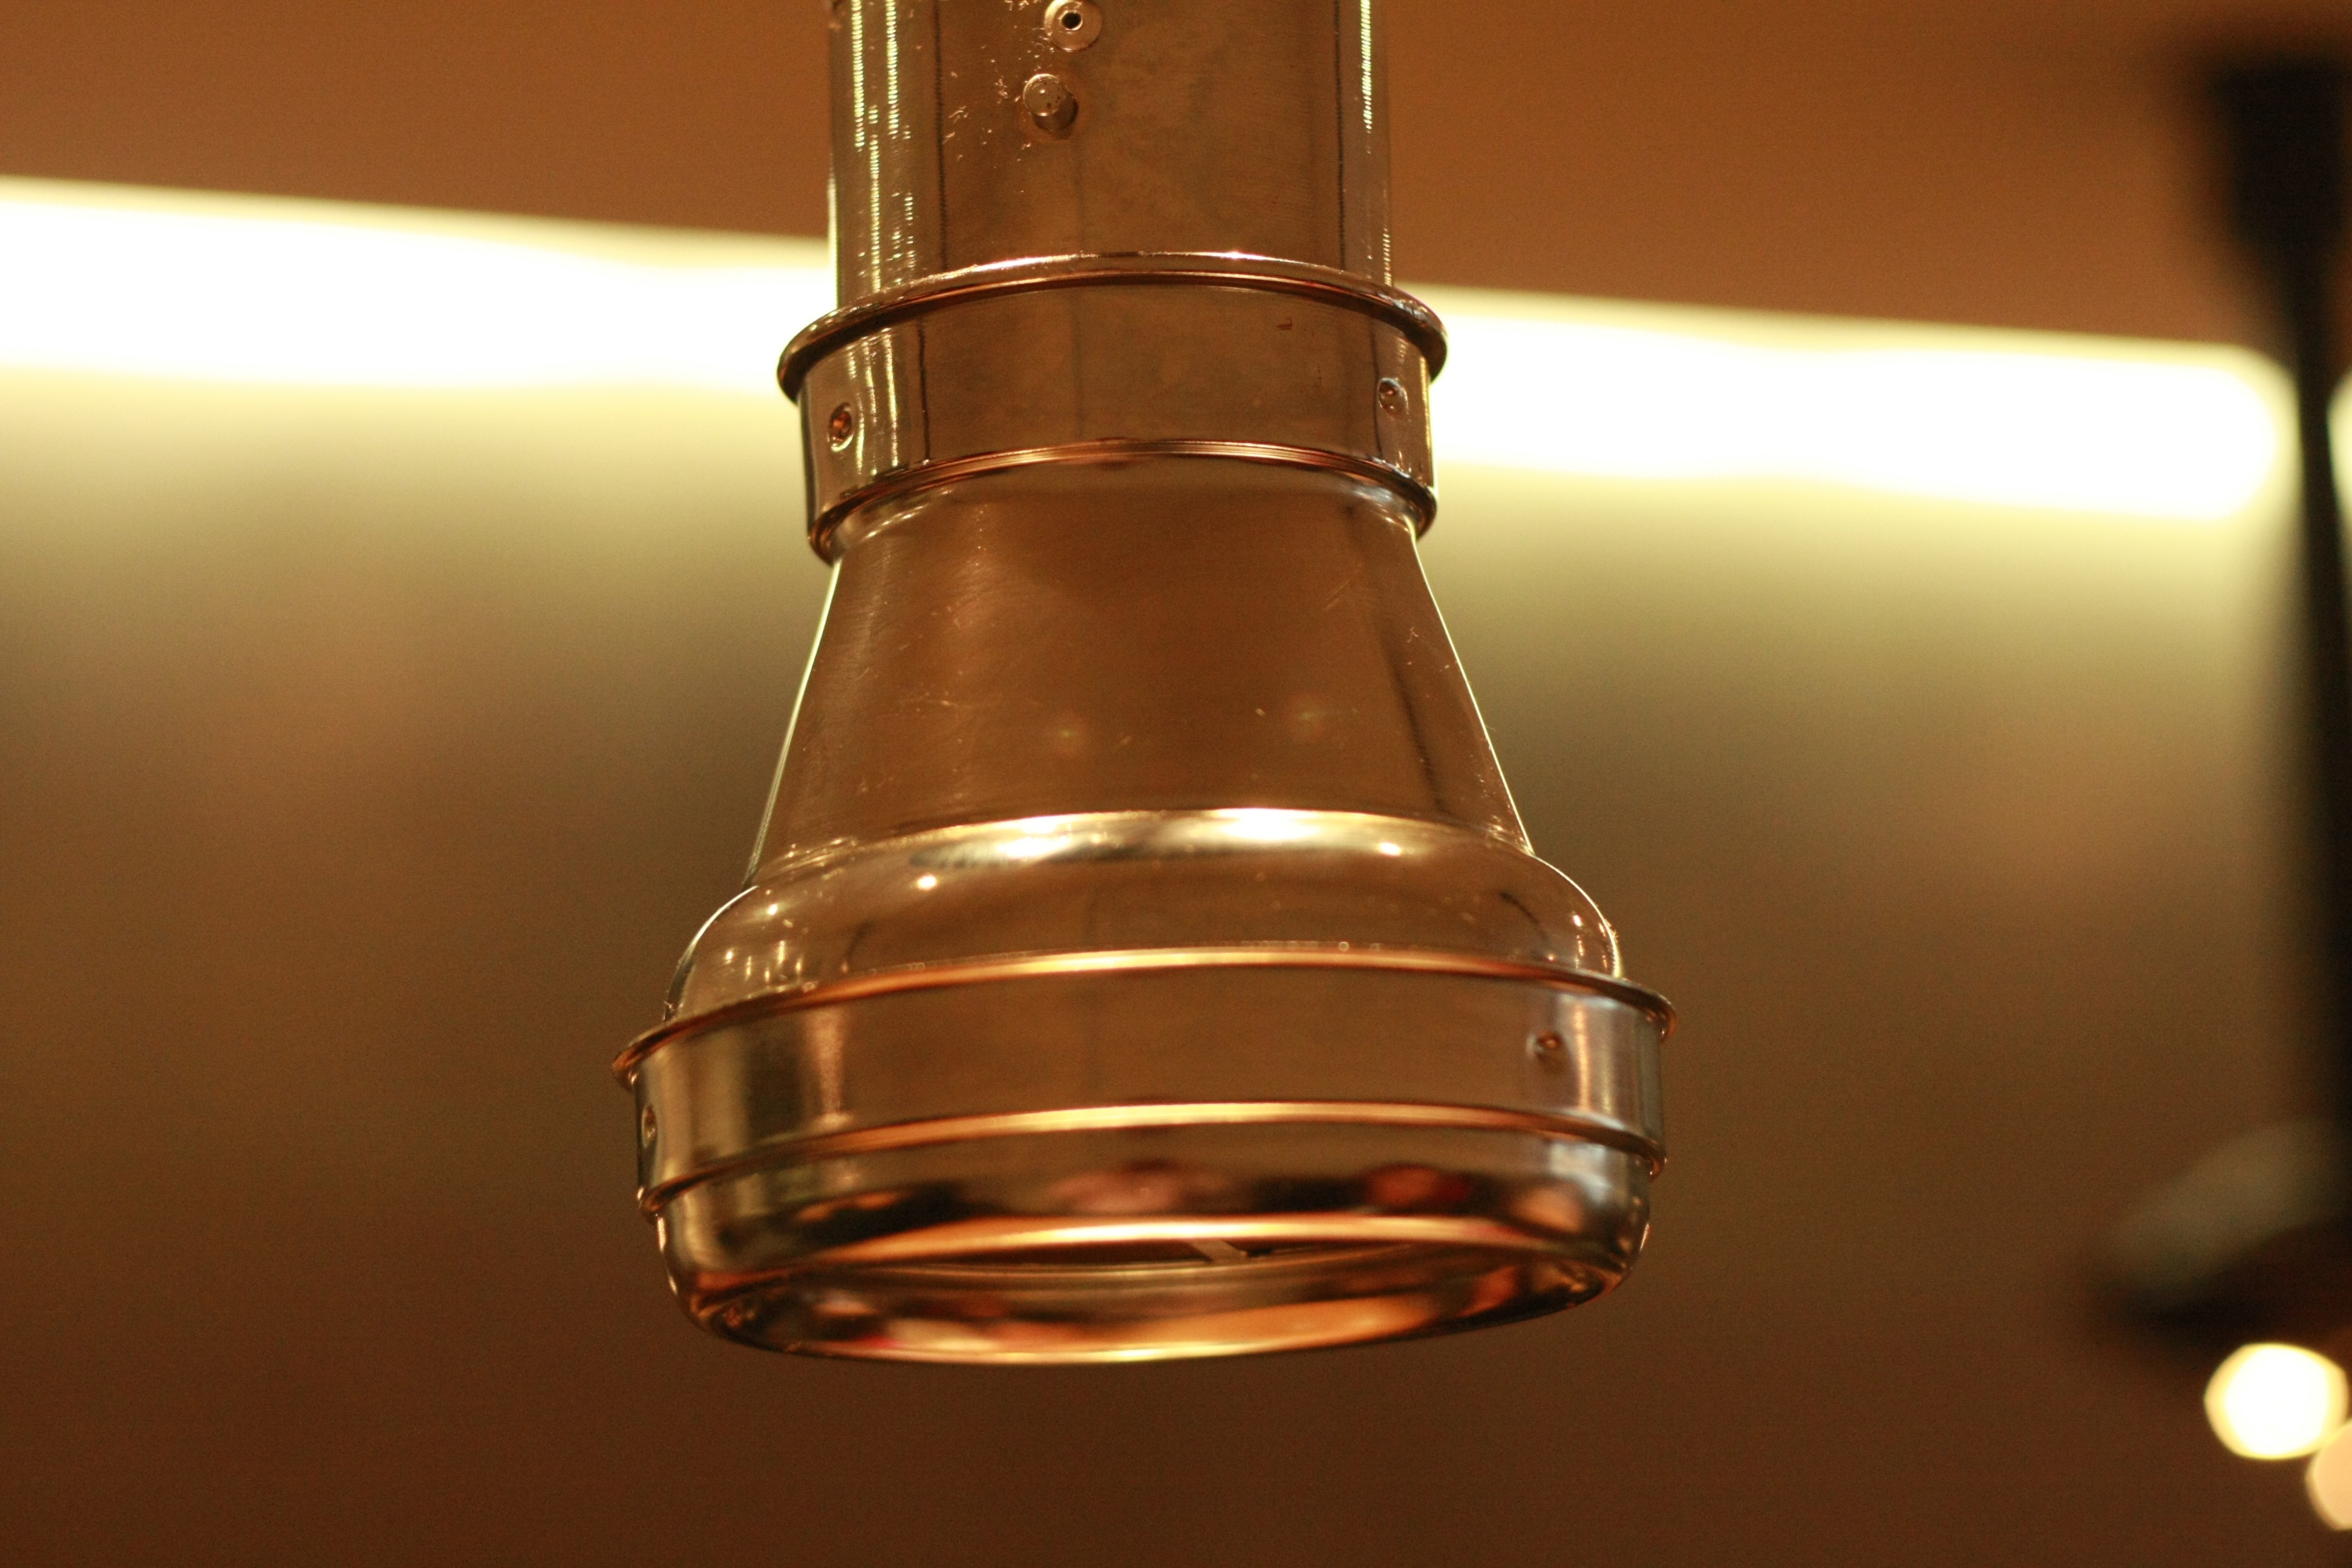
creative, technology, warm, restaurant, urban, metal, industrial, industry, electricity, lighting, modern, futuristic, energy, art, future, chrome, design, light fixture, style, shiny